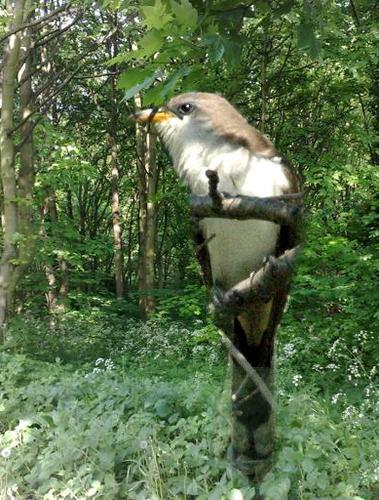
Bird species: Yellow_billed_Cuckoo
Bird type: landbird
Background: land